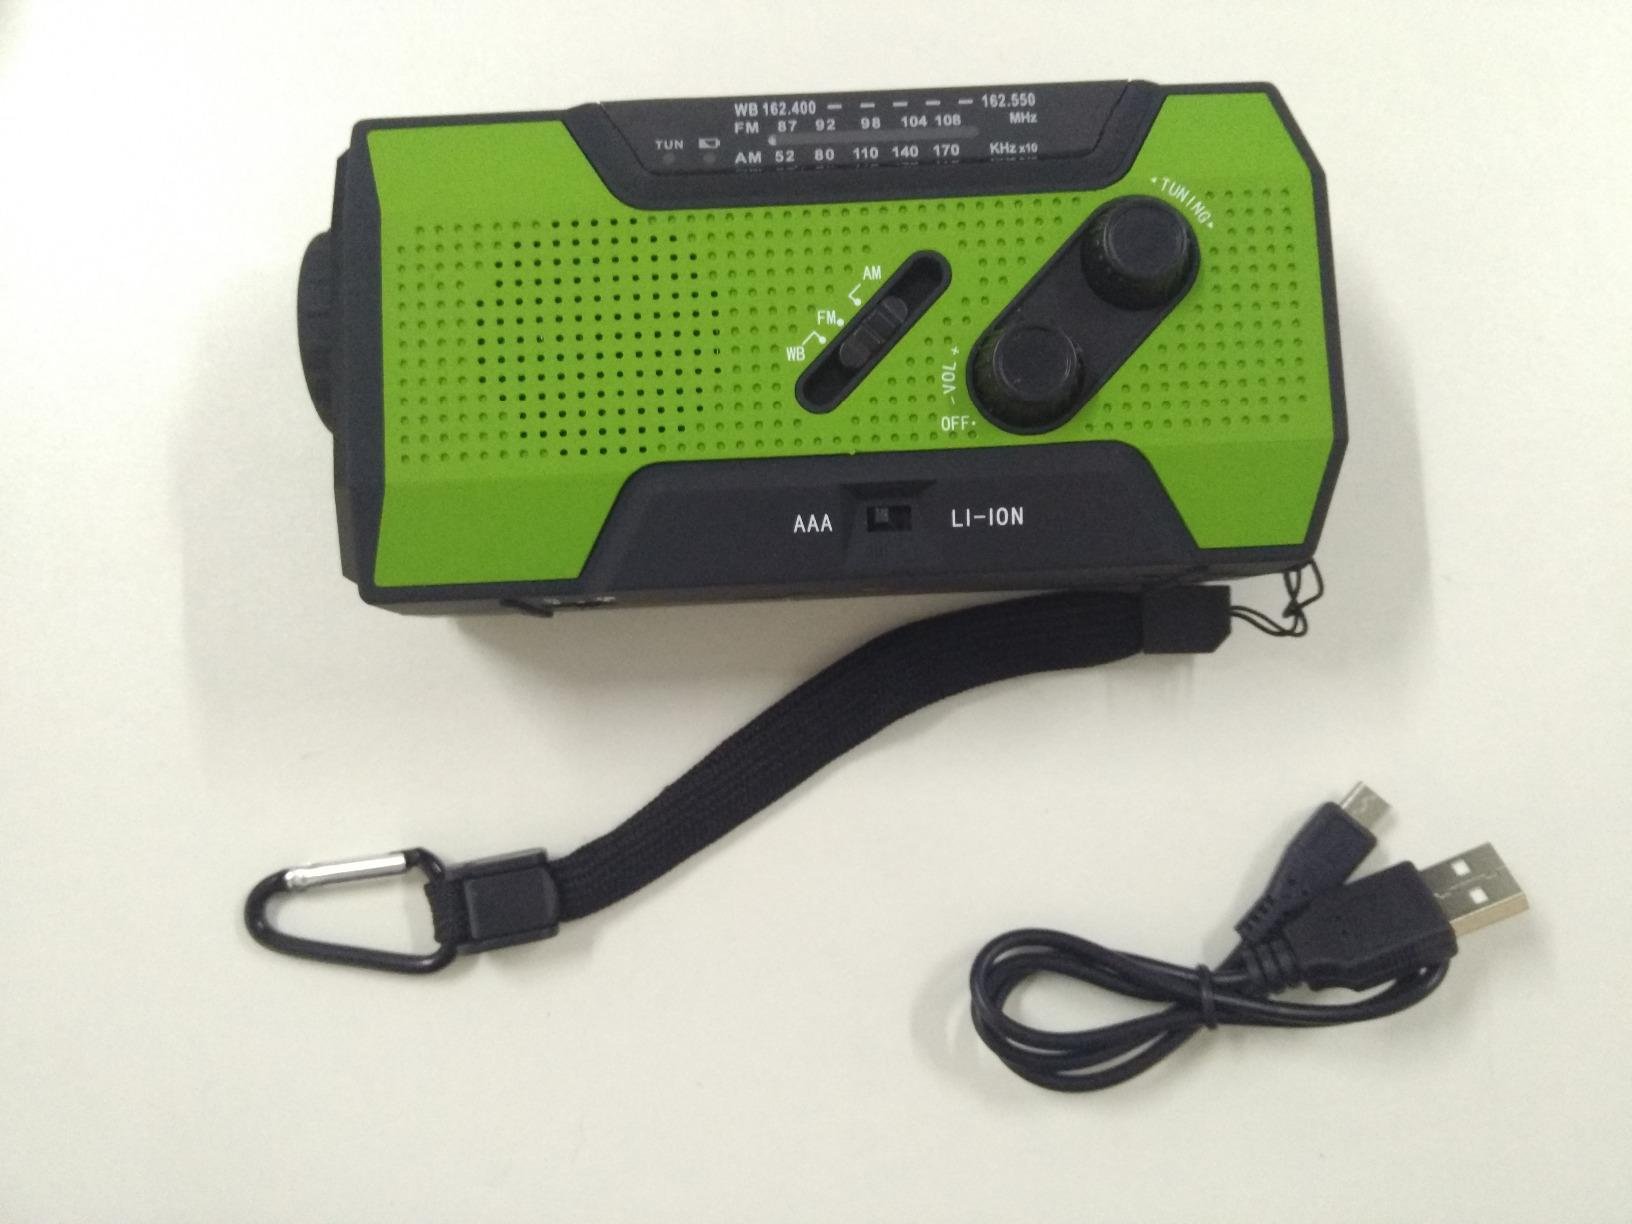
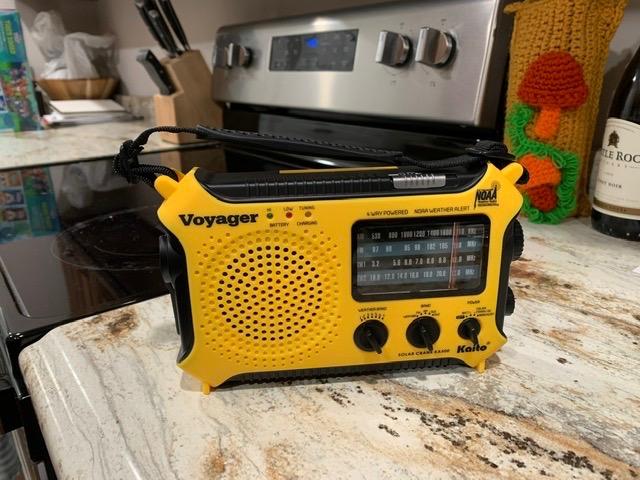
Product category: radio
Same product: no